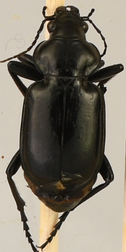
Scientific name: Calosoma affine
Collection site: Konza Prairie Agroecosystem NEON (KONA), plot KONA_007